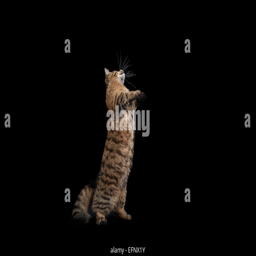
a rare breed of cat drinking milk against a black background